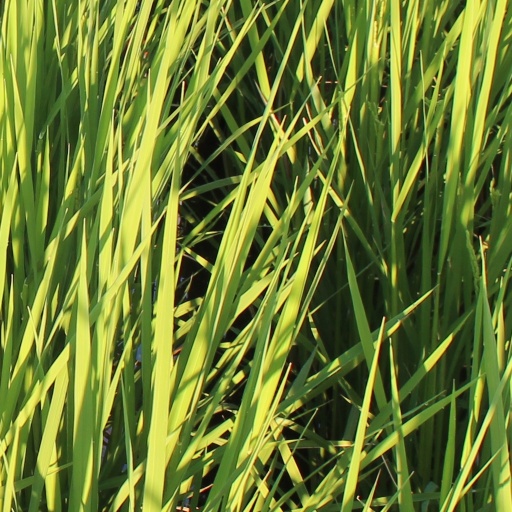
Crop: rice